Teófila Martínez

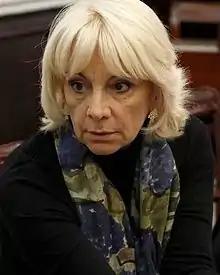

María Teófila Martínez Saiz (born 1948) is a Spanish politician. She was the mayor of Cádiz, Andalusia, from 1995 to 2015.